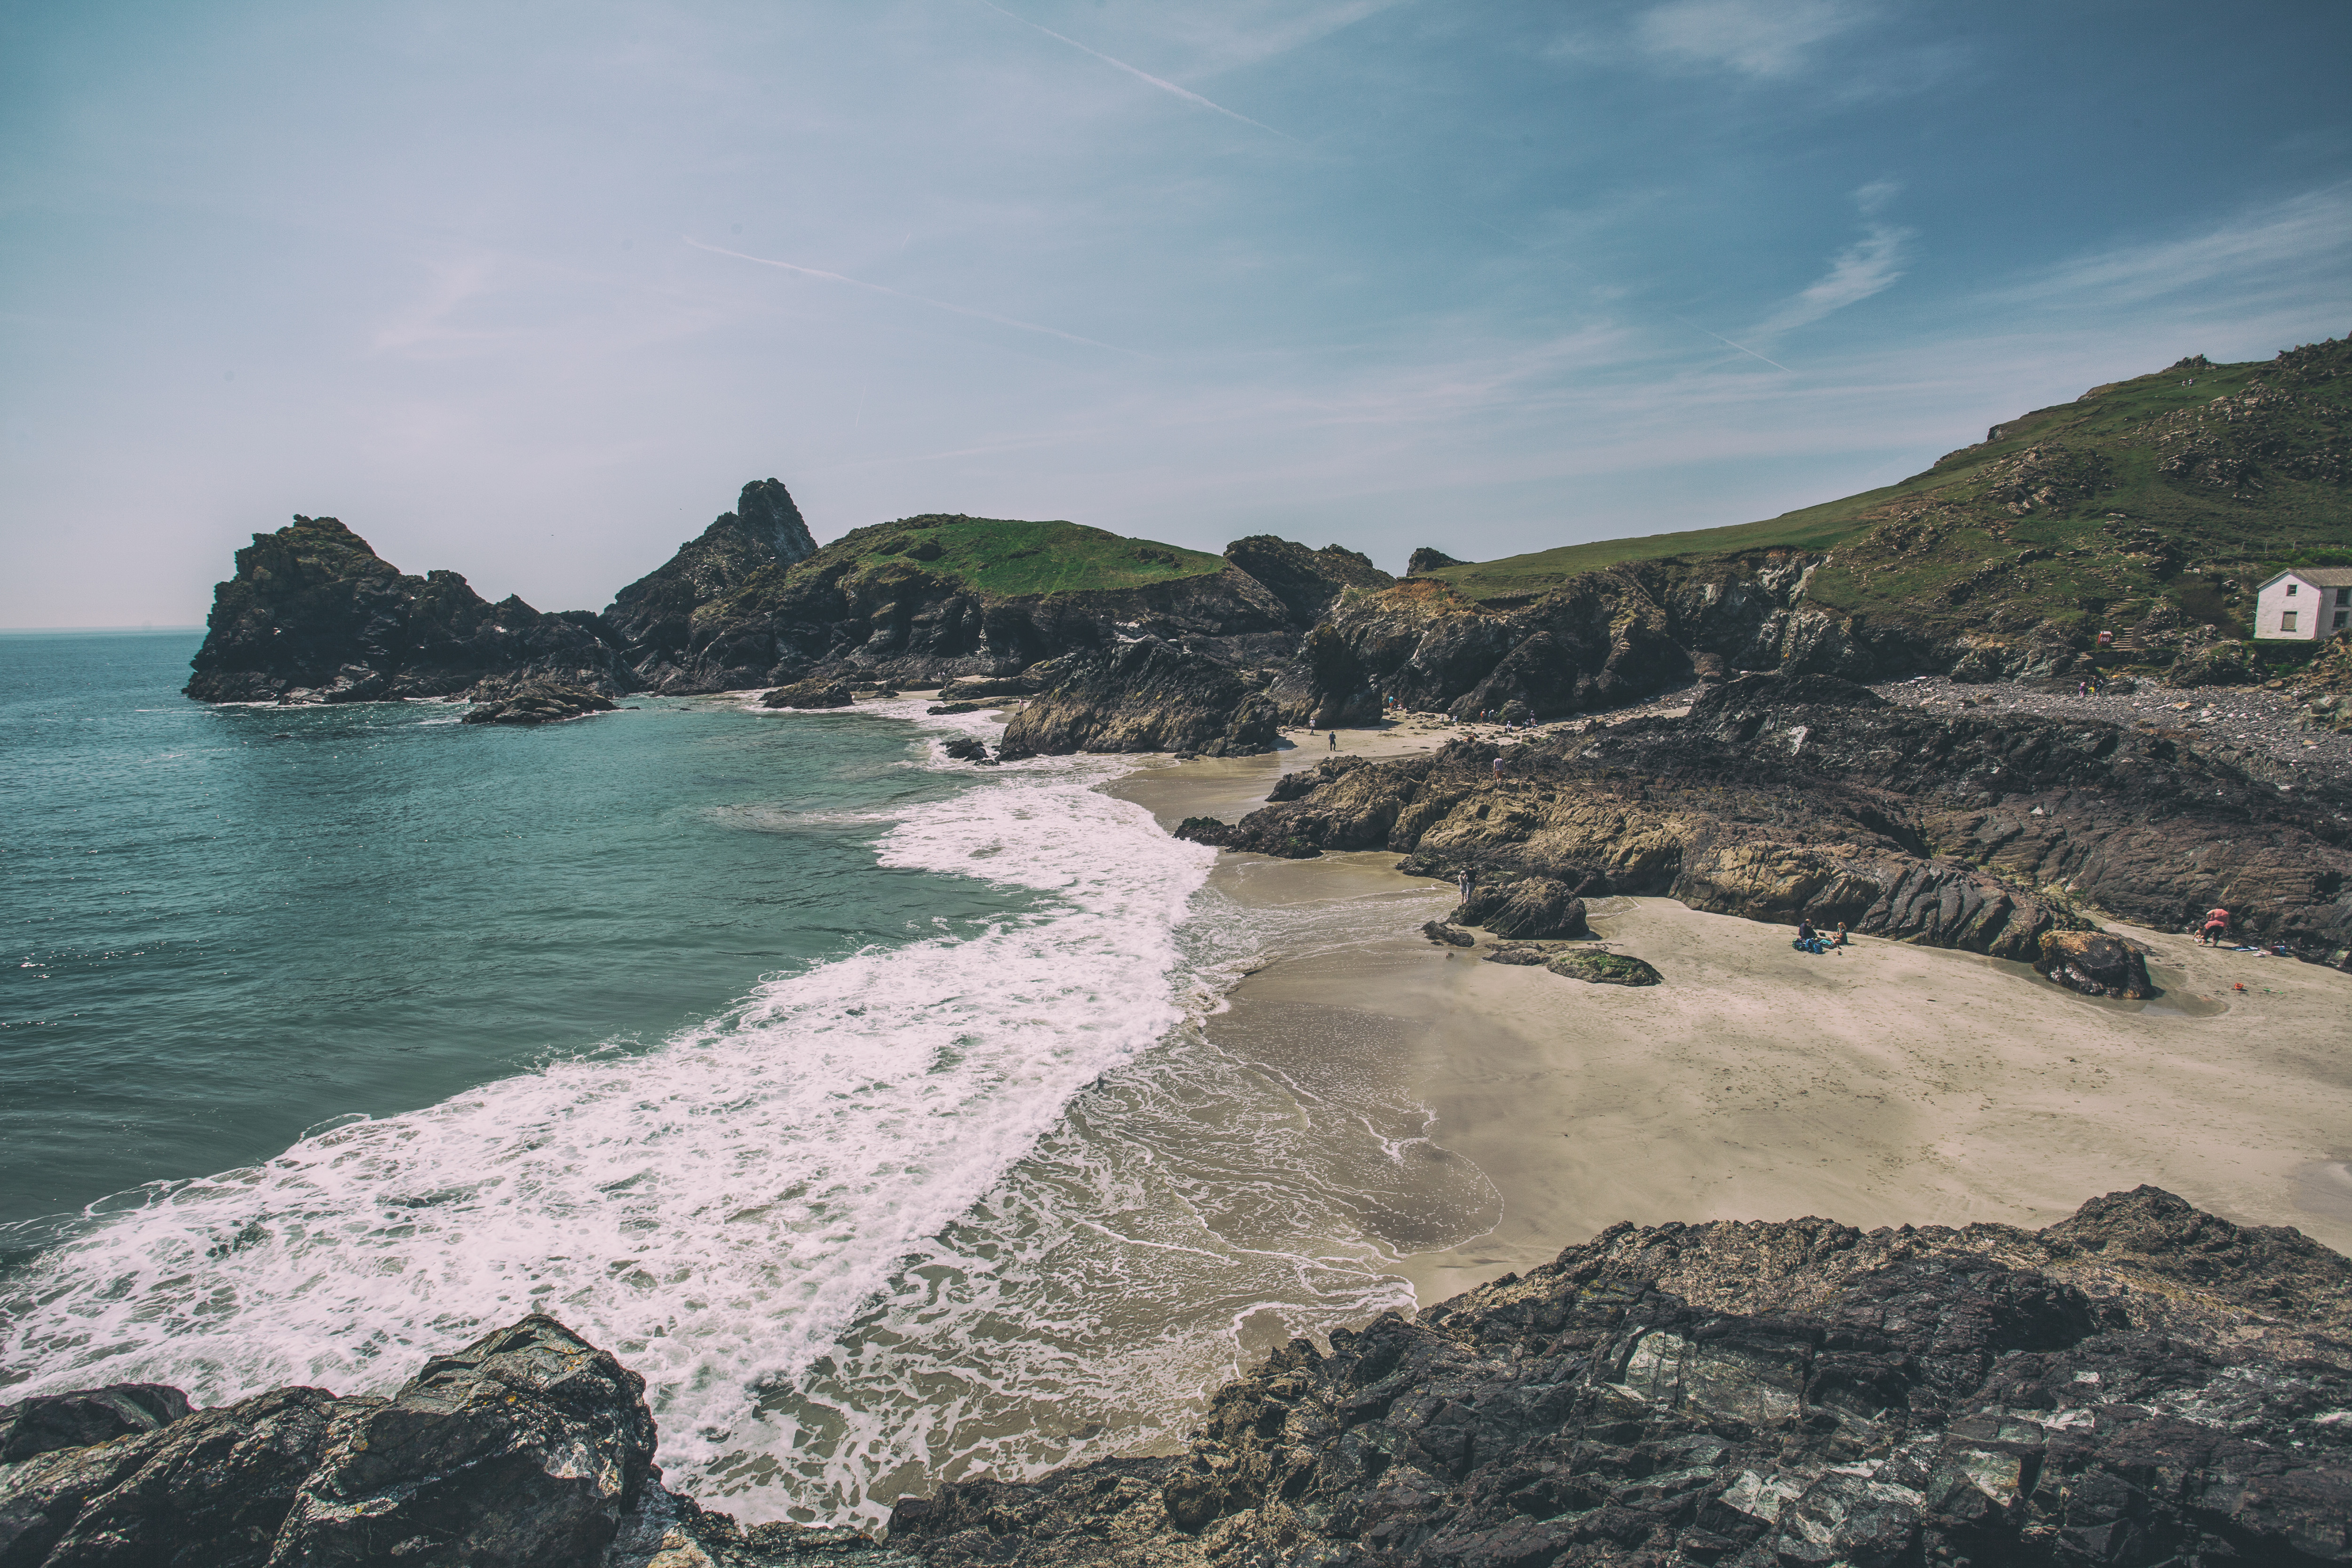
body of water, coast, sea, headland, coastal and oceanic landforms, promontory, ocean, shore, beach, sky, cliff, rock, bight, bay, wave, water, klippe, cape, cove, terrain, wind wave, mountain, geology, inlet, hill, Raised beach, vacation, cloud, landscape, peninsula, tourism, horizon, formation